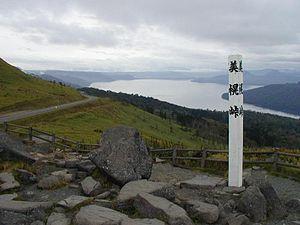
Bihoro est un bourg du district d'Abashiri, situé dans la sous-préfecture d'Okhotsk, sur l'île d'Hokkaidō, au Japon.